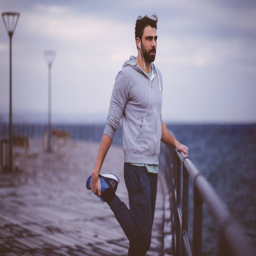
fit man stretching and listening to music by the sea